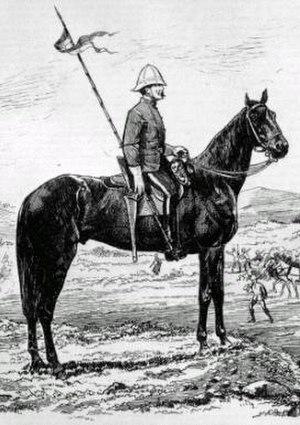
La Police montée du Nord-Ouest était une force de police canadienne pour les Territoires du Nord-Ouest au moment de leur colonisation au XIXᵉ siècle. Elle est à l'origine de la Gendarmerie royale du Canada.